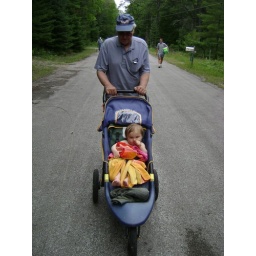
Poor little KJ's clothes got soaked, so he had to go back to the house wrapped in a towel.